Plantin (typeface)

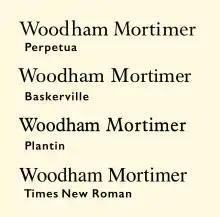
A comparison between Times New Roman and three typefaces originally considered as a basis for the "Times" project: Perpetua, Baskerville, and Plantin. Times is most based on Plantin, but with taller letters and its appearance "modernised" by adding eighteenth- and nineteenth-century influences similar to Baskerville and Perpetua, in particular enhancing the stroke contrast.

Plantin was the basis for the general layout of Monotype's most successful typeface of all, Times New Roman. Times is similar to Plantin but "sharpened" or "modernised", with increased contrast (particularly resembling designs from the eighteenth and nineteenth century) and greater "sparkle". Allan Haley commented that Times New Roman "looks like Plantin on a diet."